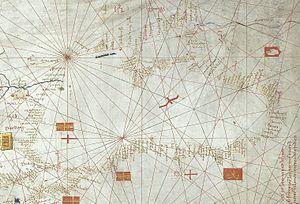
Carte marine de l'océan Atlantique Est, de la mer Méditerranée, de la mer Noire et de la mer Rouge / Guillmus Soleri civjs maioric[arum] me fecit